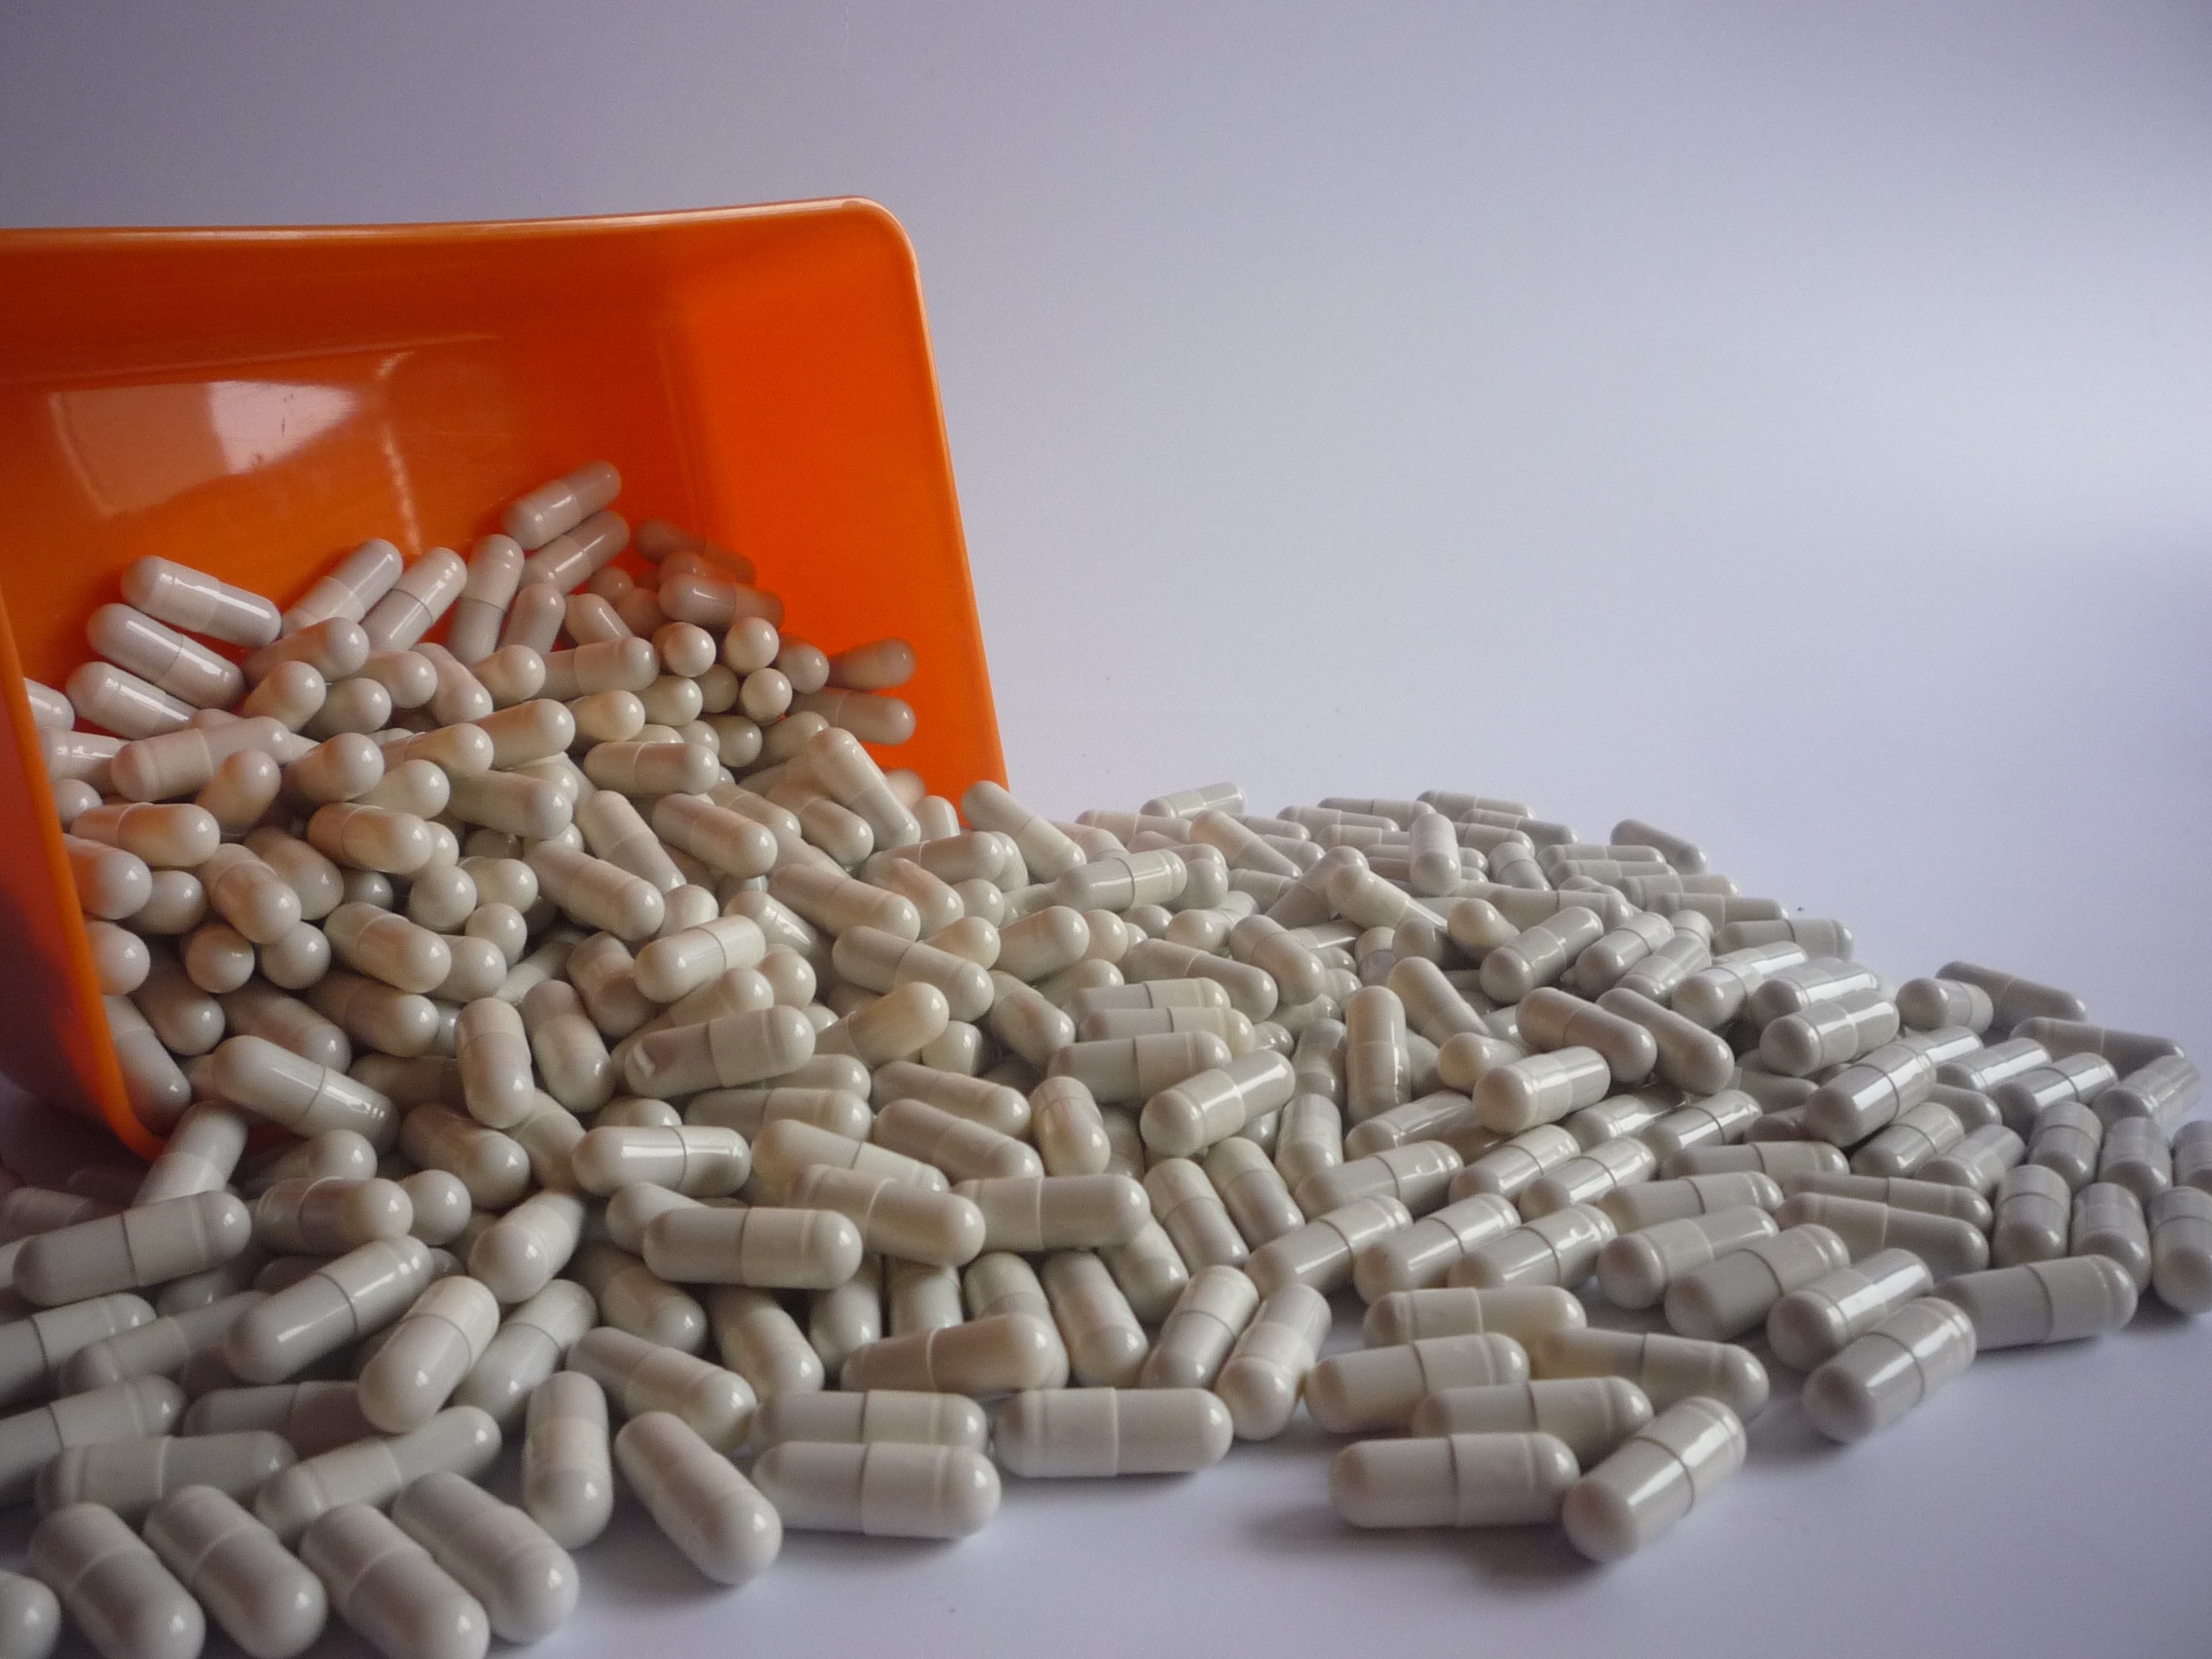
fruit, tablet, food, produce, crop, health, vegetables, pharmacy, vitamins, tablets, medical, medications, cure, replace, the pill, treat yourself, get sick, the disease, sunflower seed, grass family